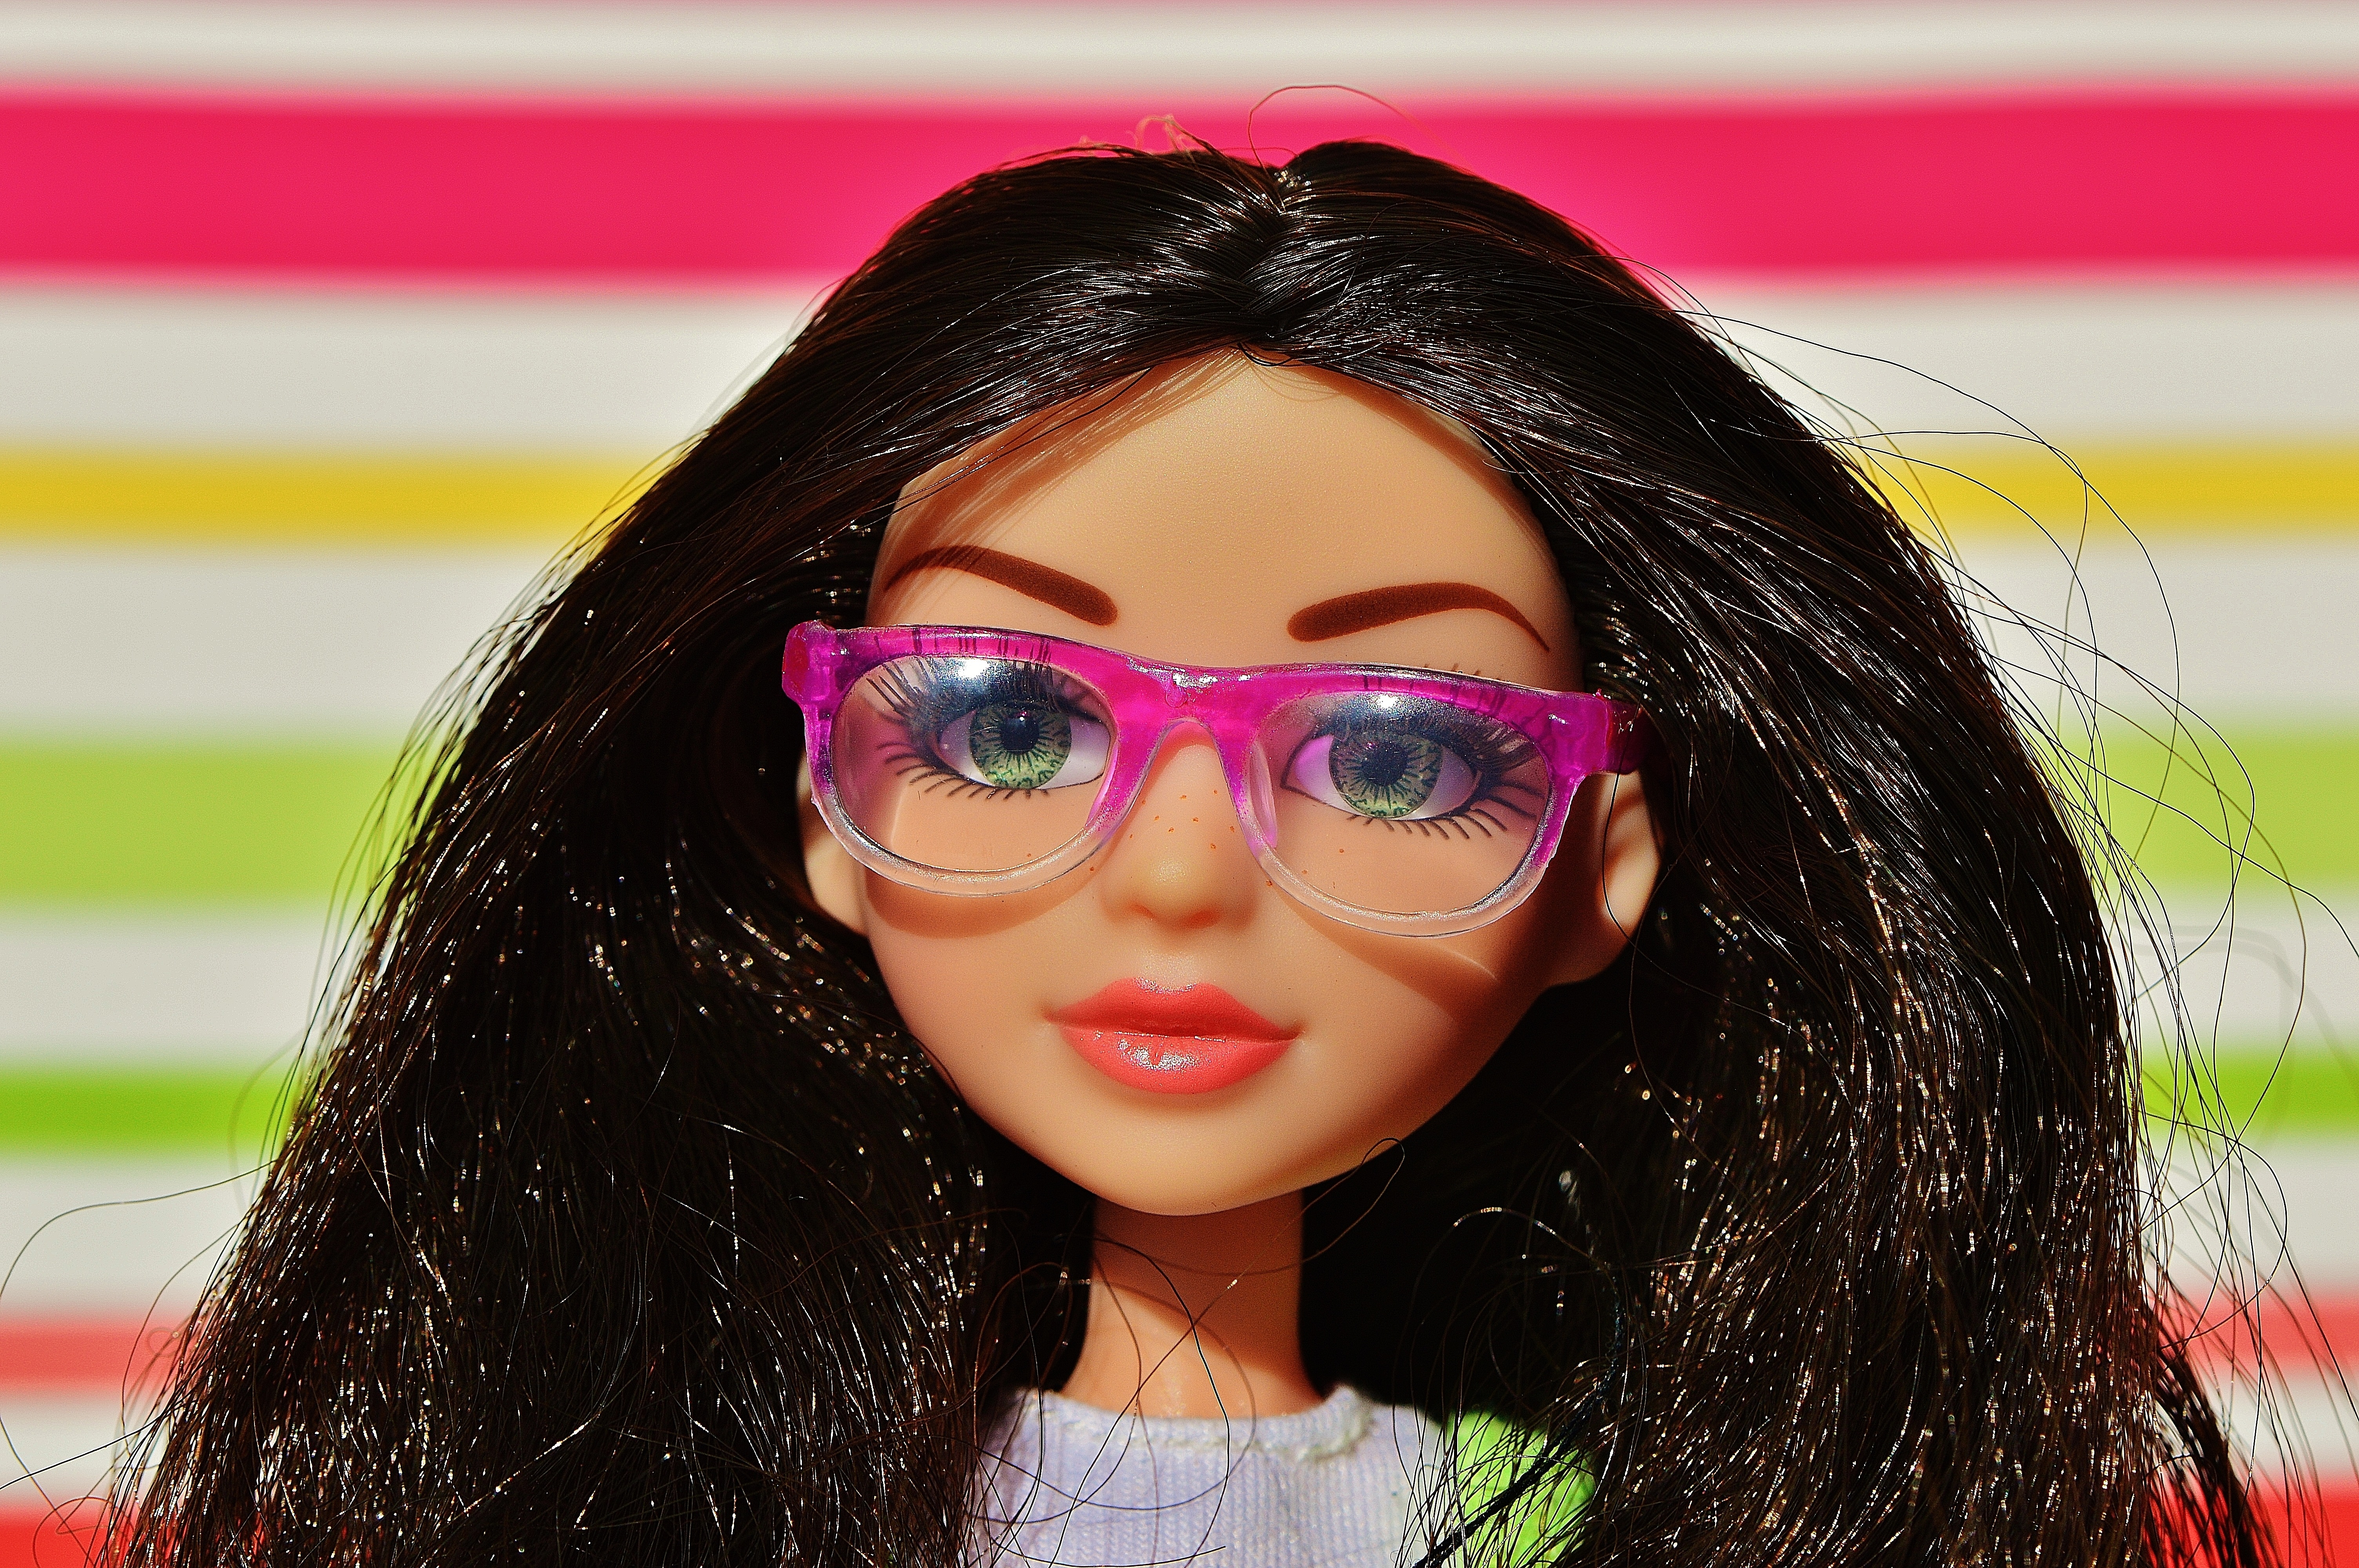
girl, hair, photography, play, model, red, color, fashion, pink, toy, lip, hairstyle, face, doll, nose, eyes, figure, sunglasses, eye, glasses, head, eyewear, beauty, beautiful, pretty, barbie, charming, children toys, photo shoot, girls toys, vision care